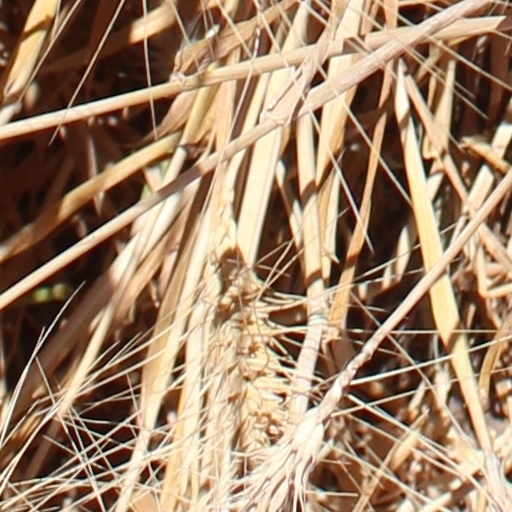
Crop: wheat